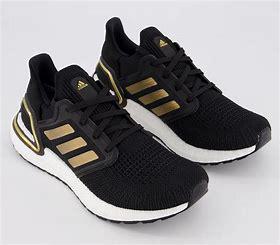
Brand: Adidas
Model: Ultra Boost 20